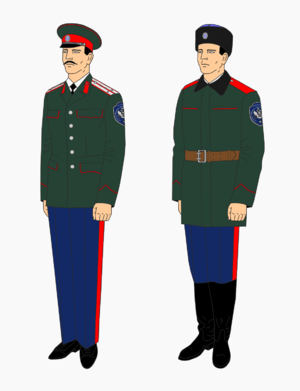
Les cosaques de Sibérie ou l’armée cosaque de ligne de Sibérie est une communauté cosaque de l’empire russe située en Sibérie. Elle apparu au XVIᵉ siècle avec la conquête de la Sibérie par Ermak Timofeïévitch et exista jusqu’à la guerre civile russe. L’état-major était situé à Omsk.
Les cosaques enregistrés de la Fédération de Russie sont les groupes paramilitaires cosaques remplissant une charge officielle définie par la loi fédérale de la Fédération de Russie nᵒ 154-FZ du 5 décembre 2005 « Du service public des cosaques de Russie ». En temps de paix les missions des cosaques enregistrés sont principalement liées à la conservation, protection et restauration des forêts, l’éducation de la jeunesse selon des valeurs patriotiques et la préparation au service militaire, l’aide lors de catastrophes naturelles, accidents, incendies et états d’urgence. Il existe aussi des polices municipales cosaques. Actuellement la Fédération de Russie reconnaît onze groupes cosaques, ces derniers ont le droit de porter des uniformes et signes distinctifs, un fouet et une épée. Les rangs cosaques à partir de iessaoul et supérieurs sont décernés par un représentant du président, le rang de général cosaque est décerné par le président en personne. Les autres rangs sont décernés par les commandants des unités concernées.